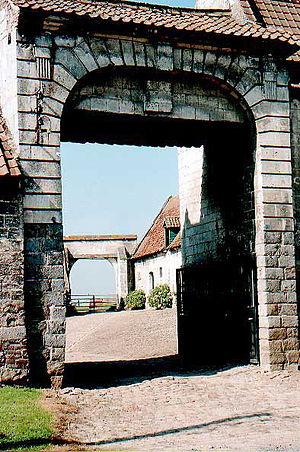
Mingoval est une commune française située dans le département du Pas-de-Calais en région Hauts-de-France.